Draft evasion

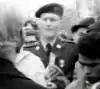
Draft card burning in New York City, 1967

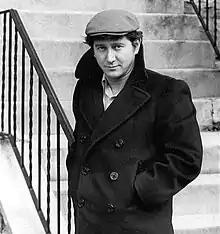
Phil Ochs (1940–1976) was one of several countercultural figures to encourage draft evasion.

The Vietnam War (1955–1975) was controversial in the US and was accompanied by a significant amount of draft evasion among young Americans, with many managing to remain in the U.S. by various means and some eventually leaving for Canada or elsewhere.